Intervertebral disc

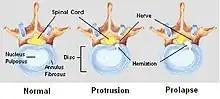
Stages of spinal disc herniation

A spinal disc herniation, commonly referred to as a slipped disc, can happen when unbalanced mechanical pressures substantially deform the anulus fibrosus, allowing part of the nucleus to obtrude. These events can occur during peak physical performance, during traumas, or as a result of chronic deterioration (typically accompanied with poor posture), and has been associated with a "Propionibacterium acnes" infection. Both the deformed anulus and the gel-like material of the nucleus pulposus can be forced laterally or posteriorly, distorting local muscle function and putting pressure on the nearby nerve. This can give symptoms typical of nerve root entrapment, which can vary between paresthesia, numbness, chronic and/or acute pain, either locally or along the dermatome served by the entrapped nerve, loss of muscle tone and decreased homeostatic performance. The disc is not physically slipped; it bulges, usually in just one direction.